David Lynch Teaches Typing

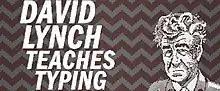
itch.io version header art

David Lynch Teaches Typing is a 2018 game by independent developer Rhino Stew Productions. Described as a "short playable interactive comedy game" and an "interactive experience", "David Lynch Teaches Typing" is a satire of touch typing educational software titles such as "Mavis Beacon Teaches Typing". A likeness of David Lynch assists the player in completing a series of increasingly bizarre and unsettling typing tasks.